787 Naval Air Squadron

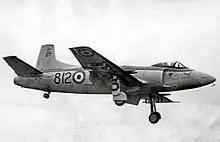
Supermarine Attacker FB.2

The squadron also had a detachment at RNAS Ford (HMS "Peregrine"), West Sussex, starting on 29 April 1945. It was formed of five Fairey Firefly for trials with ASH, an American air-to-surface vessel (ASV) radar. After VE Day the squadron was intended to deploy 'X' Flight to the Far East, however, the plan was cancelled following V-J Day. Following a short spell at RAF Westhampnett, in West Sussex, from July, 787 Naval Air Squadron then moved to RAF West Raynham, in Norfolk, in November, where it absorbed 746 Naval Air Squadron on 30 January 1946. The squadron continued its trials role in the years following the Second World War, successively flying de Havilland Sea Hornet, a twin-engine fighter aircraft, Hawker Sea Fury, a carrier-based fighter aircraft, de Havilland Sea Vampire, a jet fighter, Supermarine Attacker, a jet fighter, Westland Wyvern, a carrier-based multi-role strike aircraft and Hawker Sea Hawk, a jet day fighter, before disbanding in January 1956.